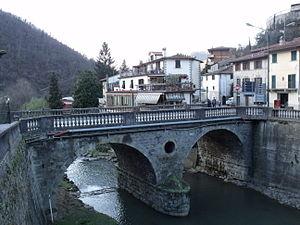
Londa est une commune italienne de la ville métropolitaine de Florence dans la région Toscane en Italie.